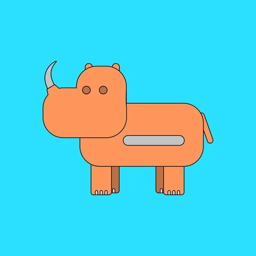
an animal with colorful backgrounds rhinoceros vector graphics